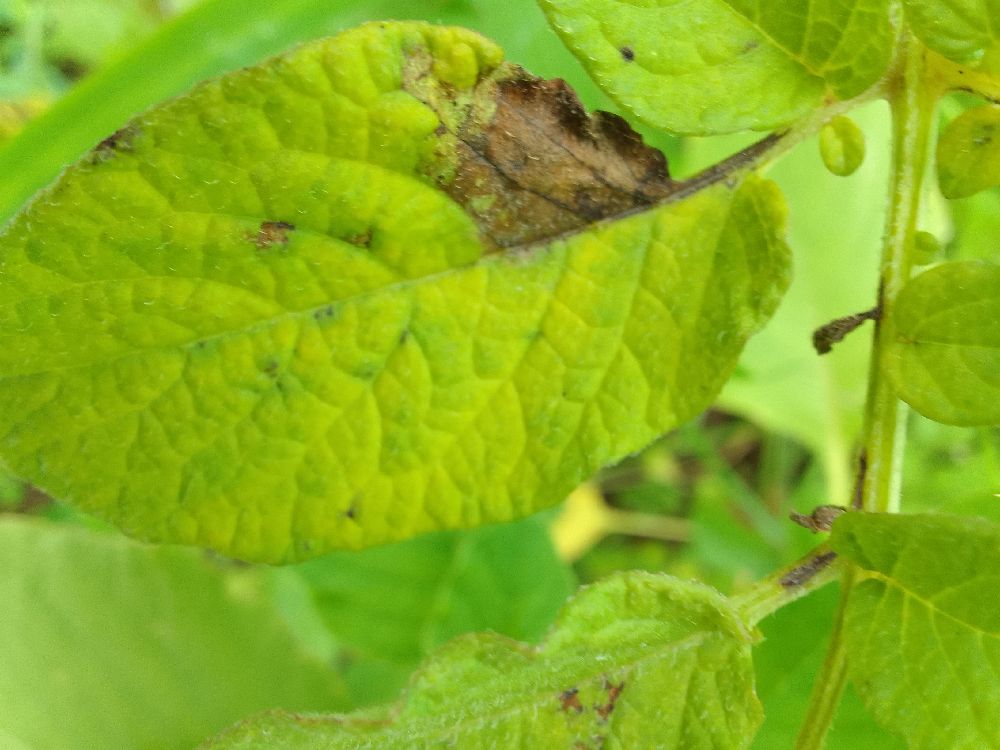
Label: Late blight